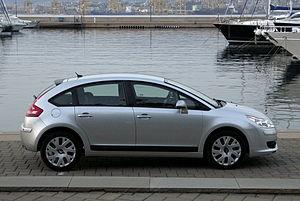
La C4 est une automobile de la gamme moyenne du constructeur automobile français Citroën. Elle a remplacé la Xsara fin 2004 et a été créée par l'équipe de stylistes placée sous la direction de Jean-Pierre Ploué. La C4 existe en cinq variantes de carrosserie : berline cinq portes, version trois portes dite coupé, berline deux versions quatre portes disponibles seulement sur certains marchés et deux versions monospace appelées Picasso et Grand Picasso.